Belle Vue (Wakefield)

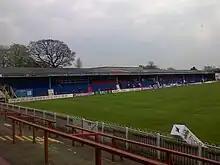

The East stand is seen as the 'main' stand named after trinity's own rugby league record points holder. The stand was opened in 2024 and houses new changing rooms, hospitality and conference facilities.